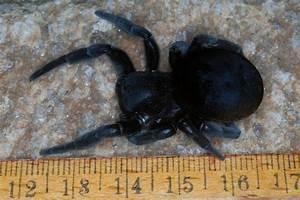
spider